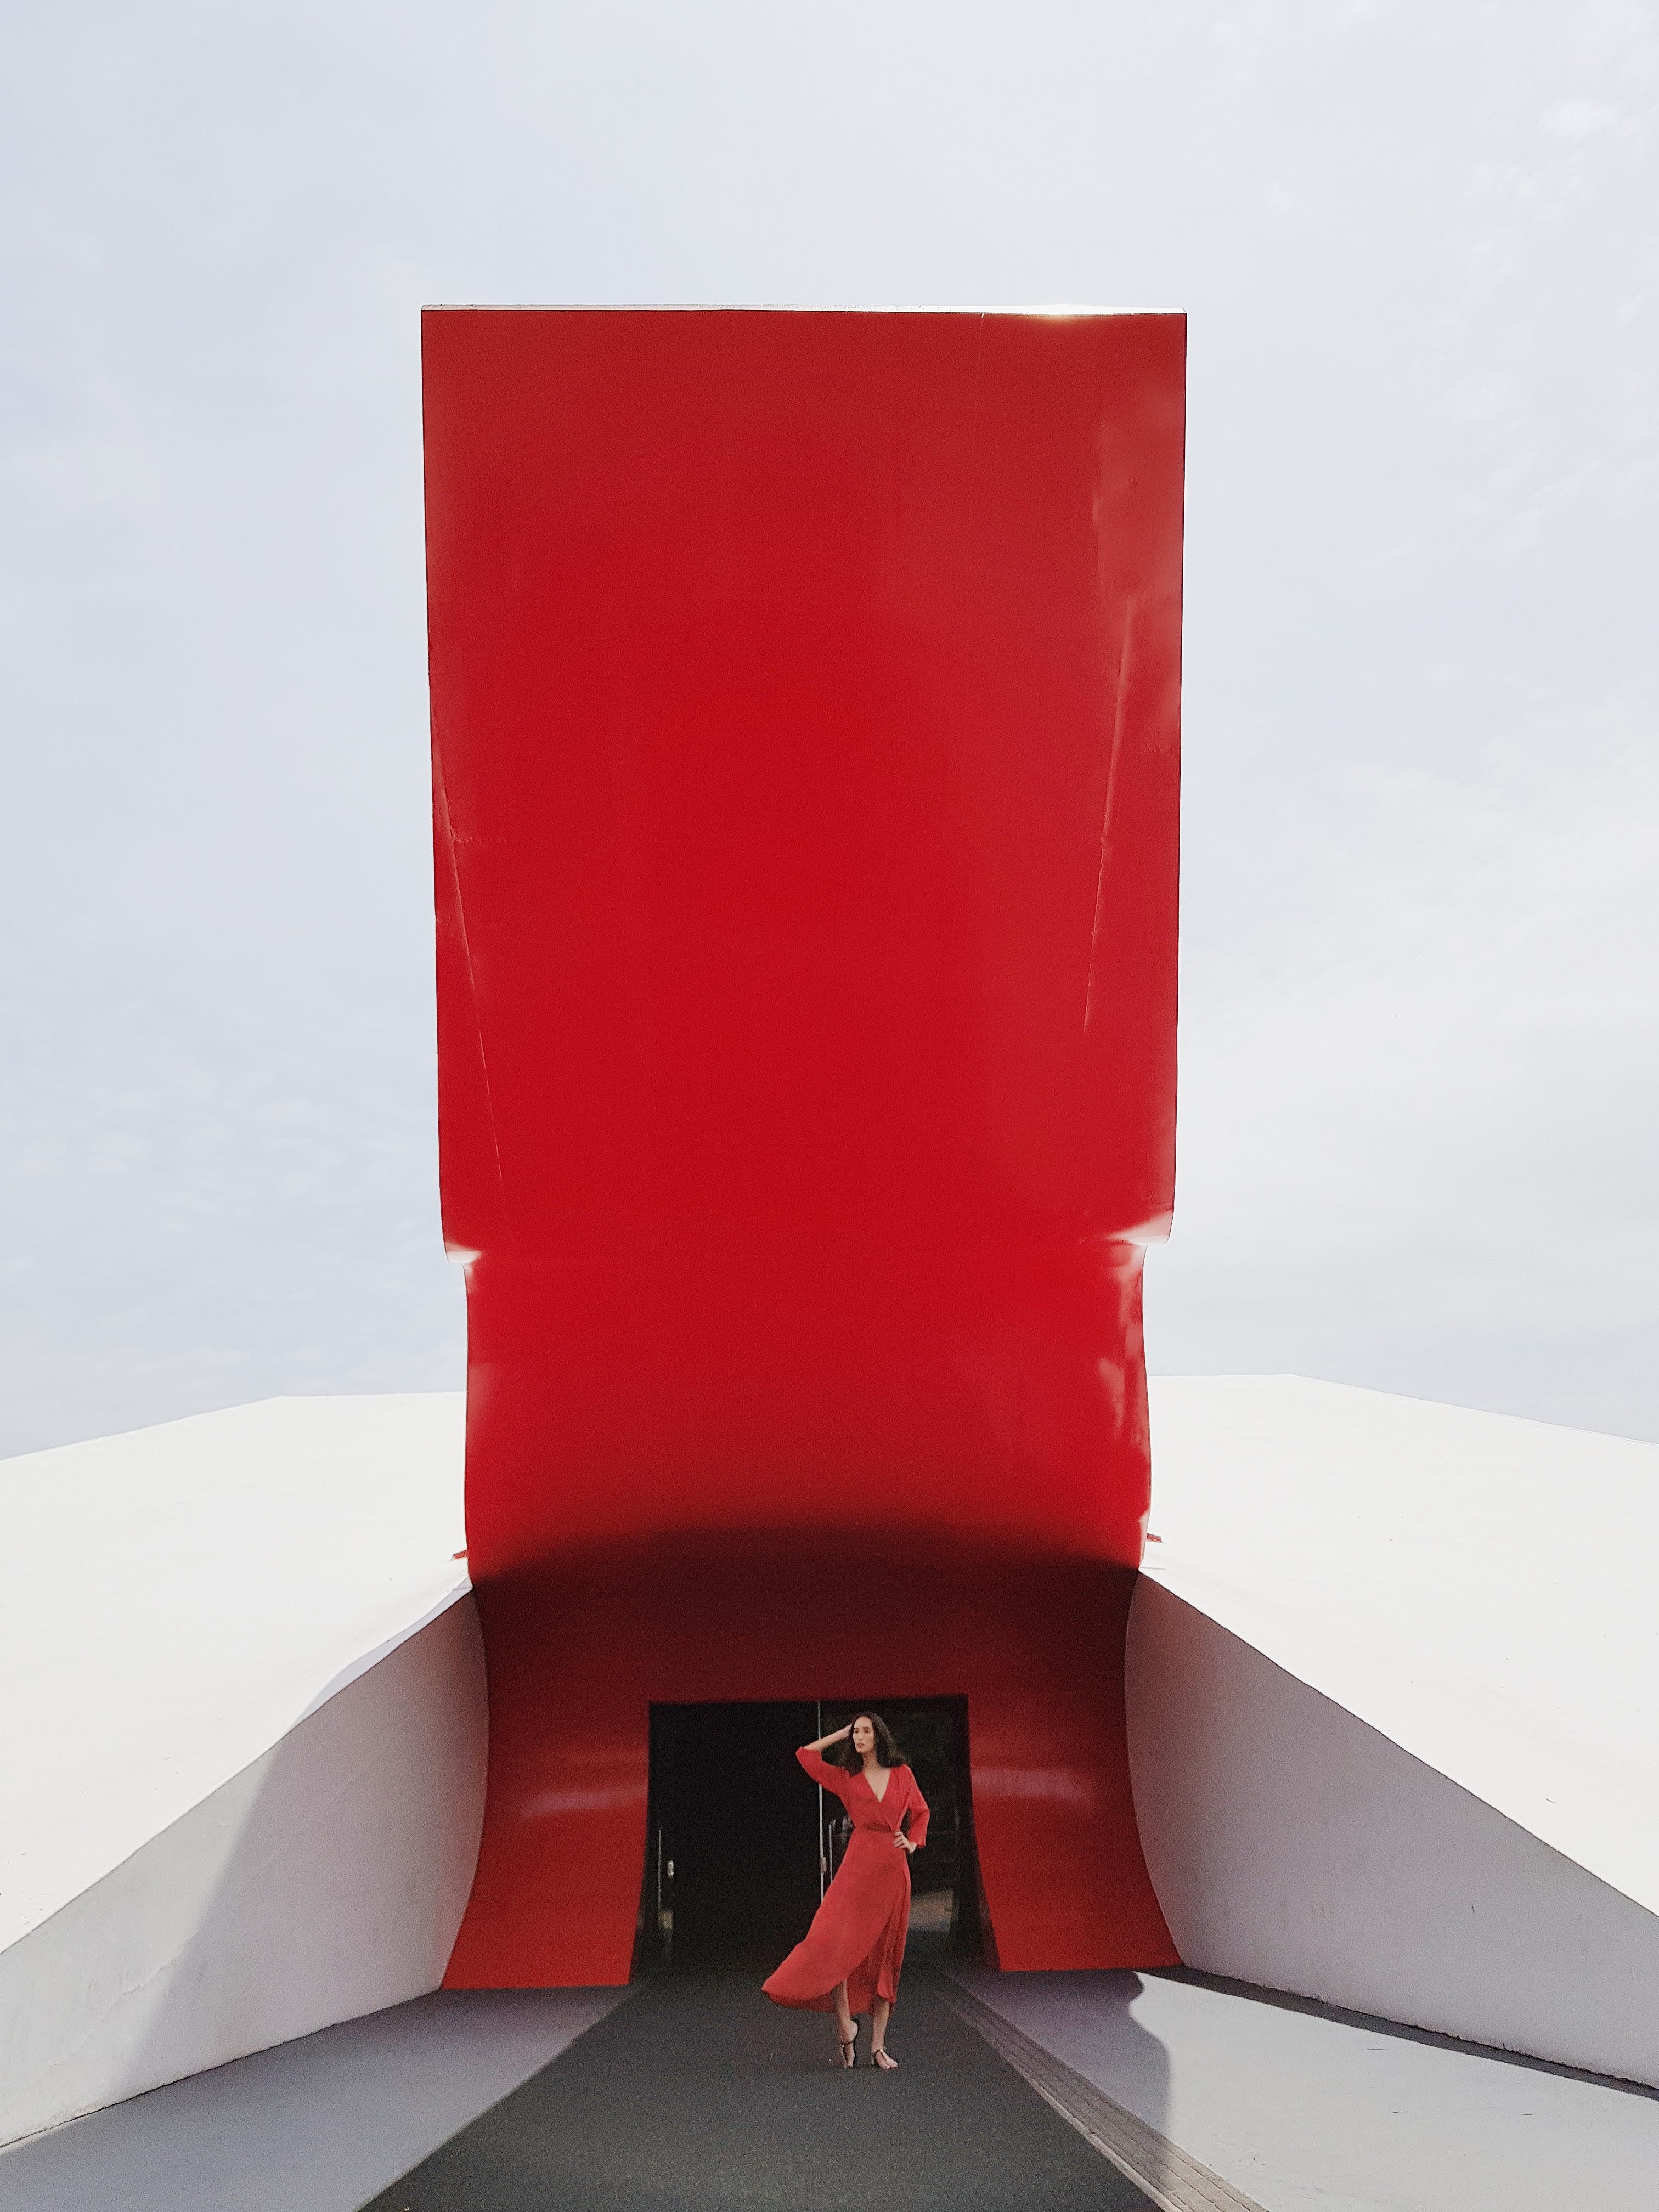
red, architecture, design, Material property, carmine, art